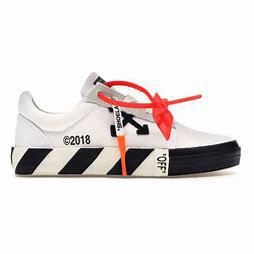
Brand: Off-White
Model: Off Vulc